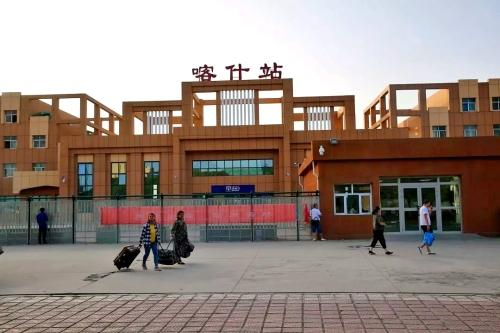
地标名称：喀什站
所在城市：喀什地区·喀什市